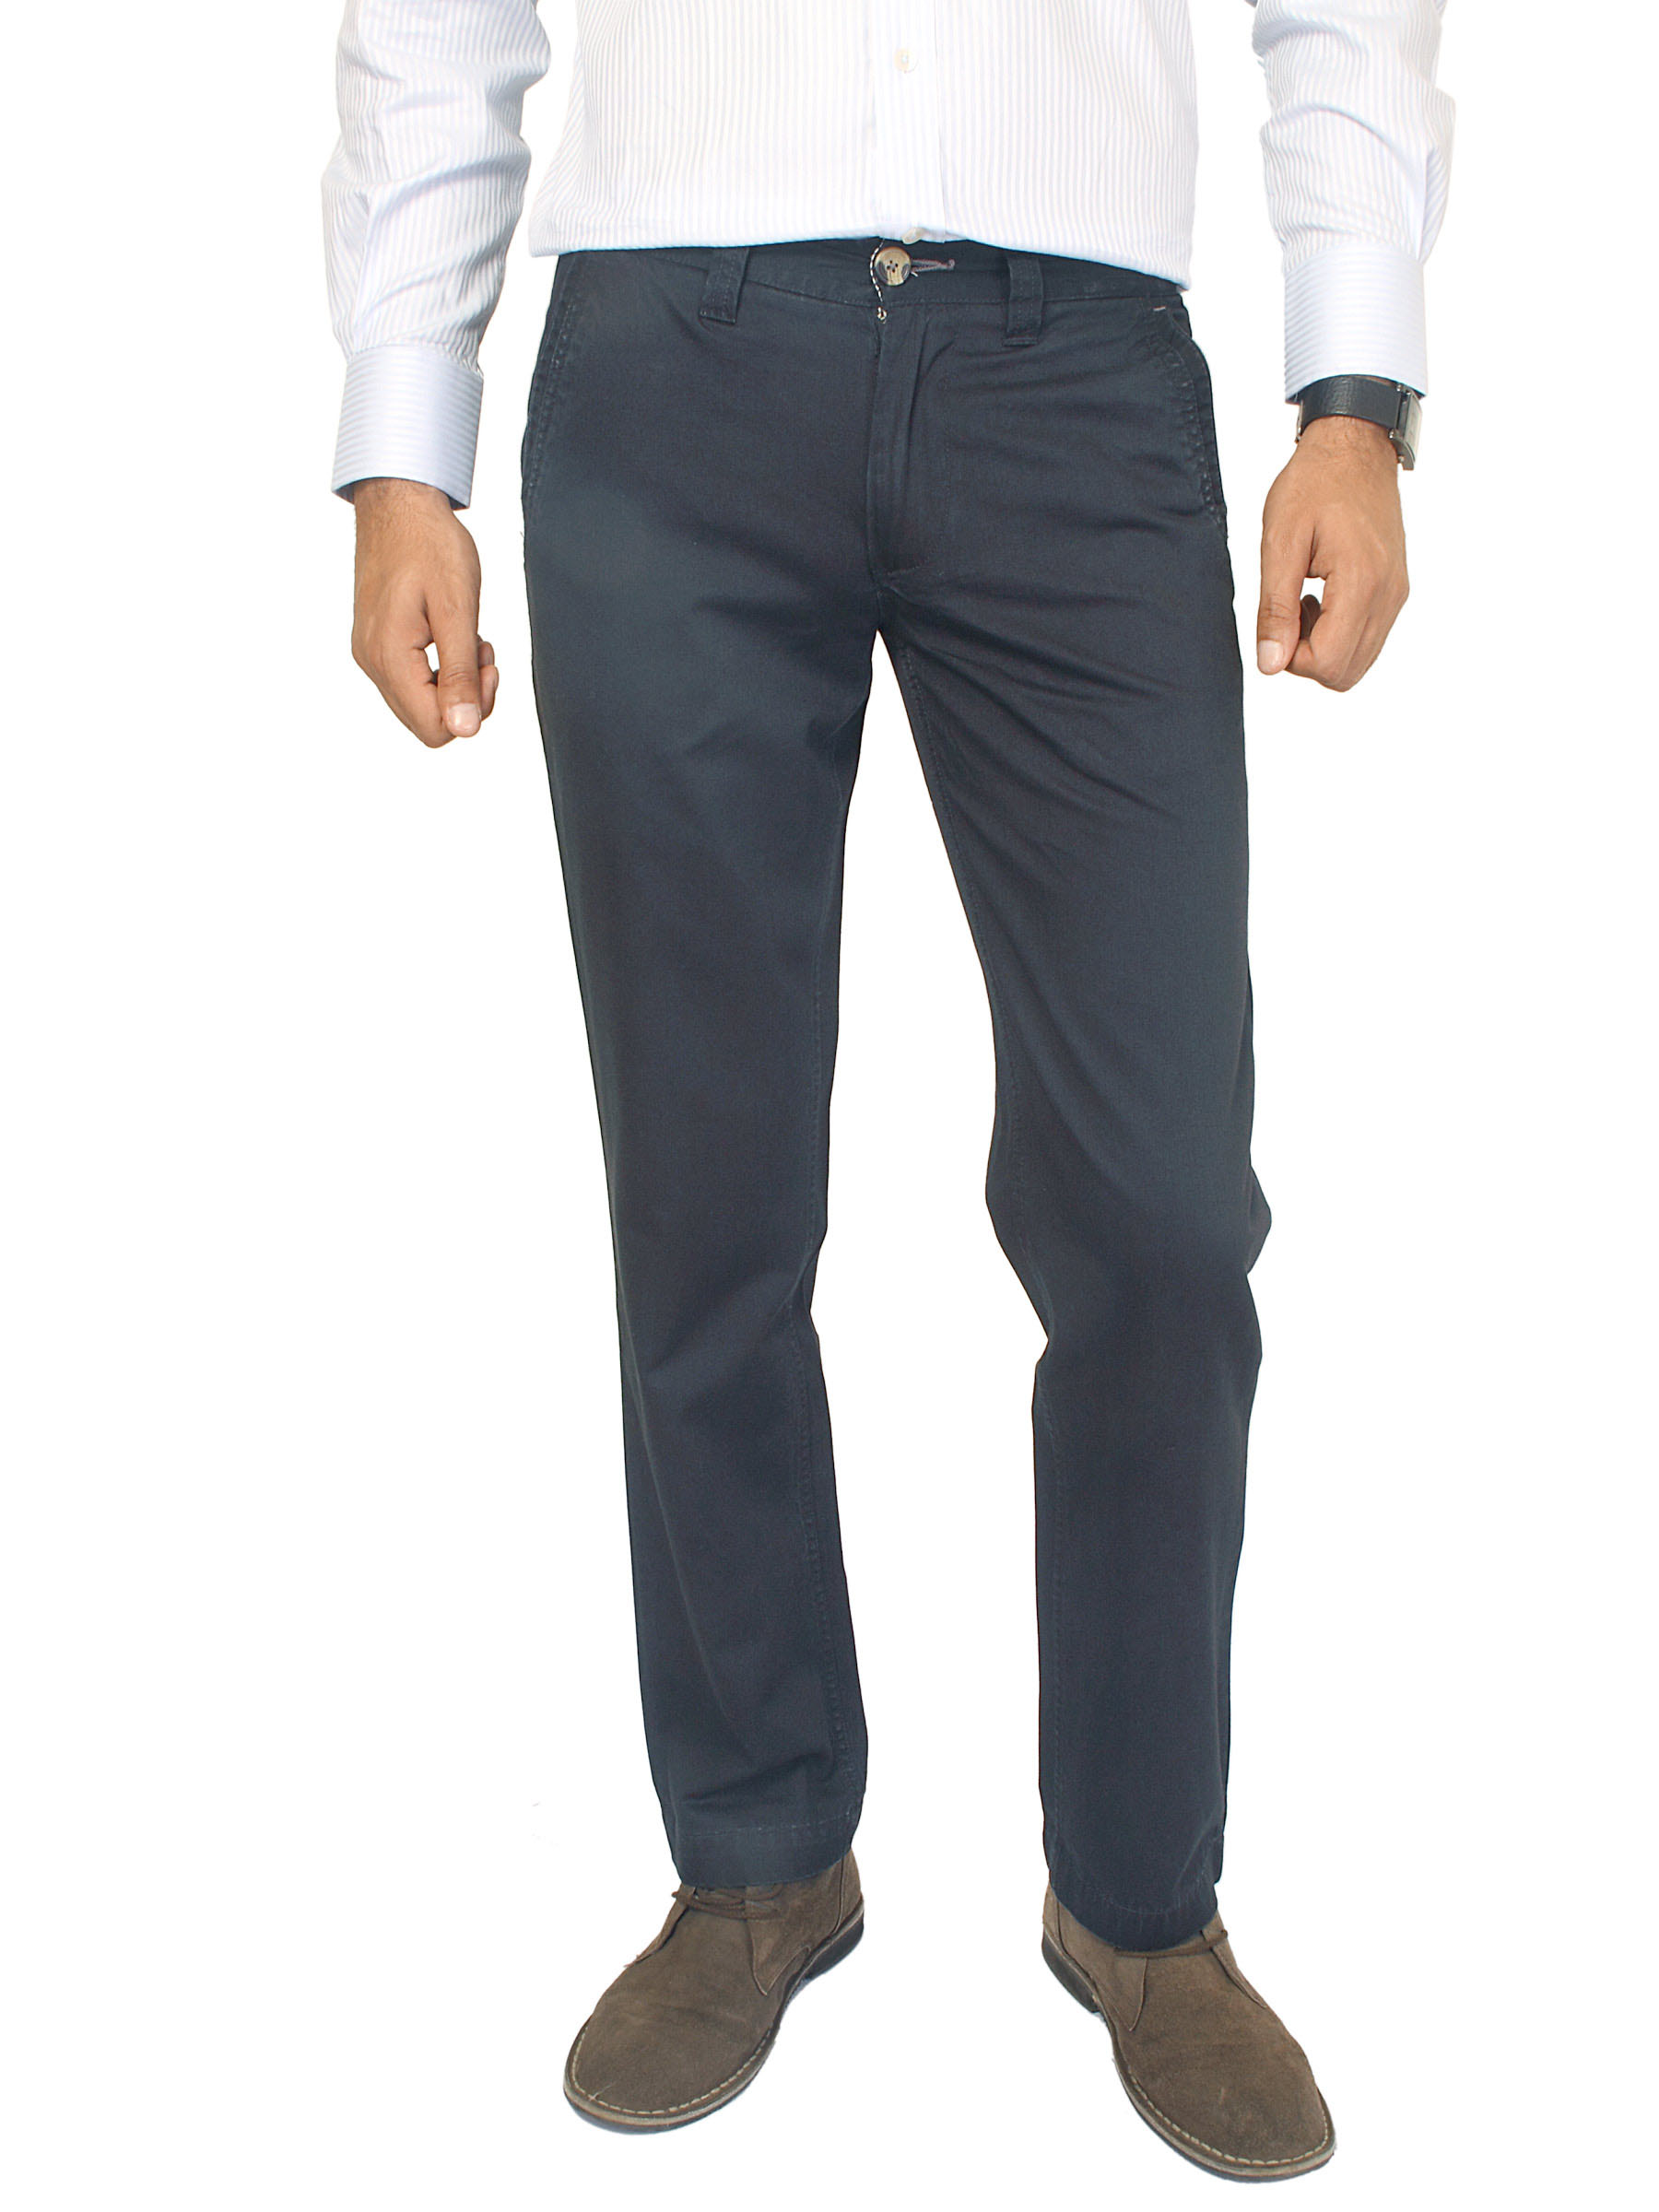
Basics Men Black Trousers
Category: Apparel / Bottomwear / Trousers
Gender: Men
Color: Black
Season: Fall 2011
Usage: Formal